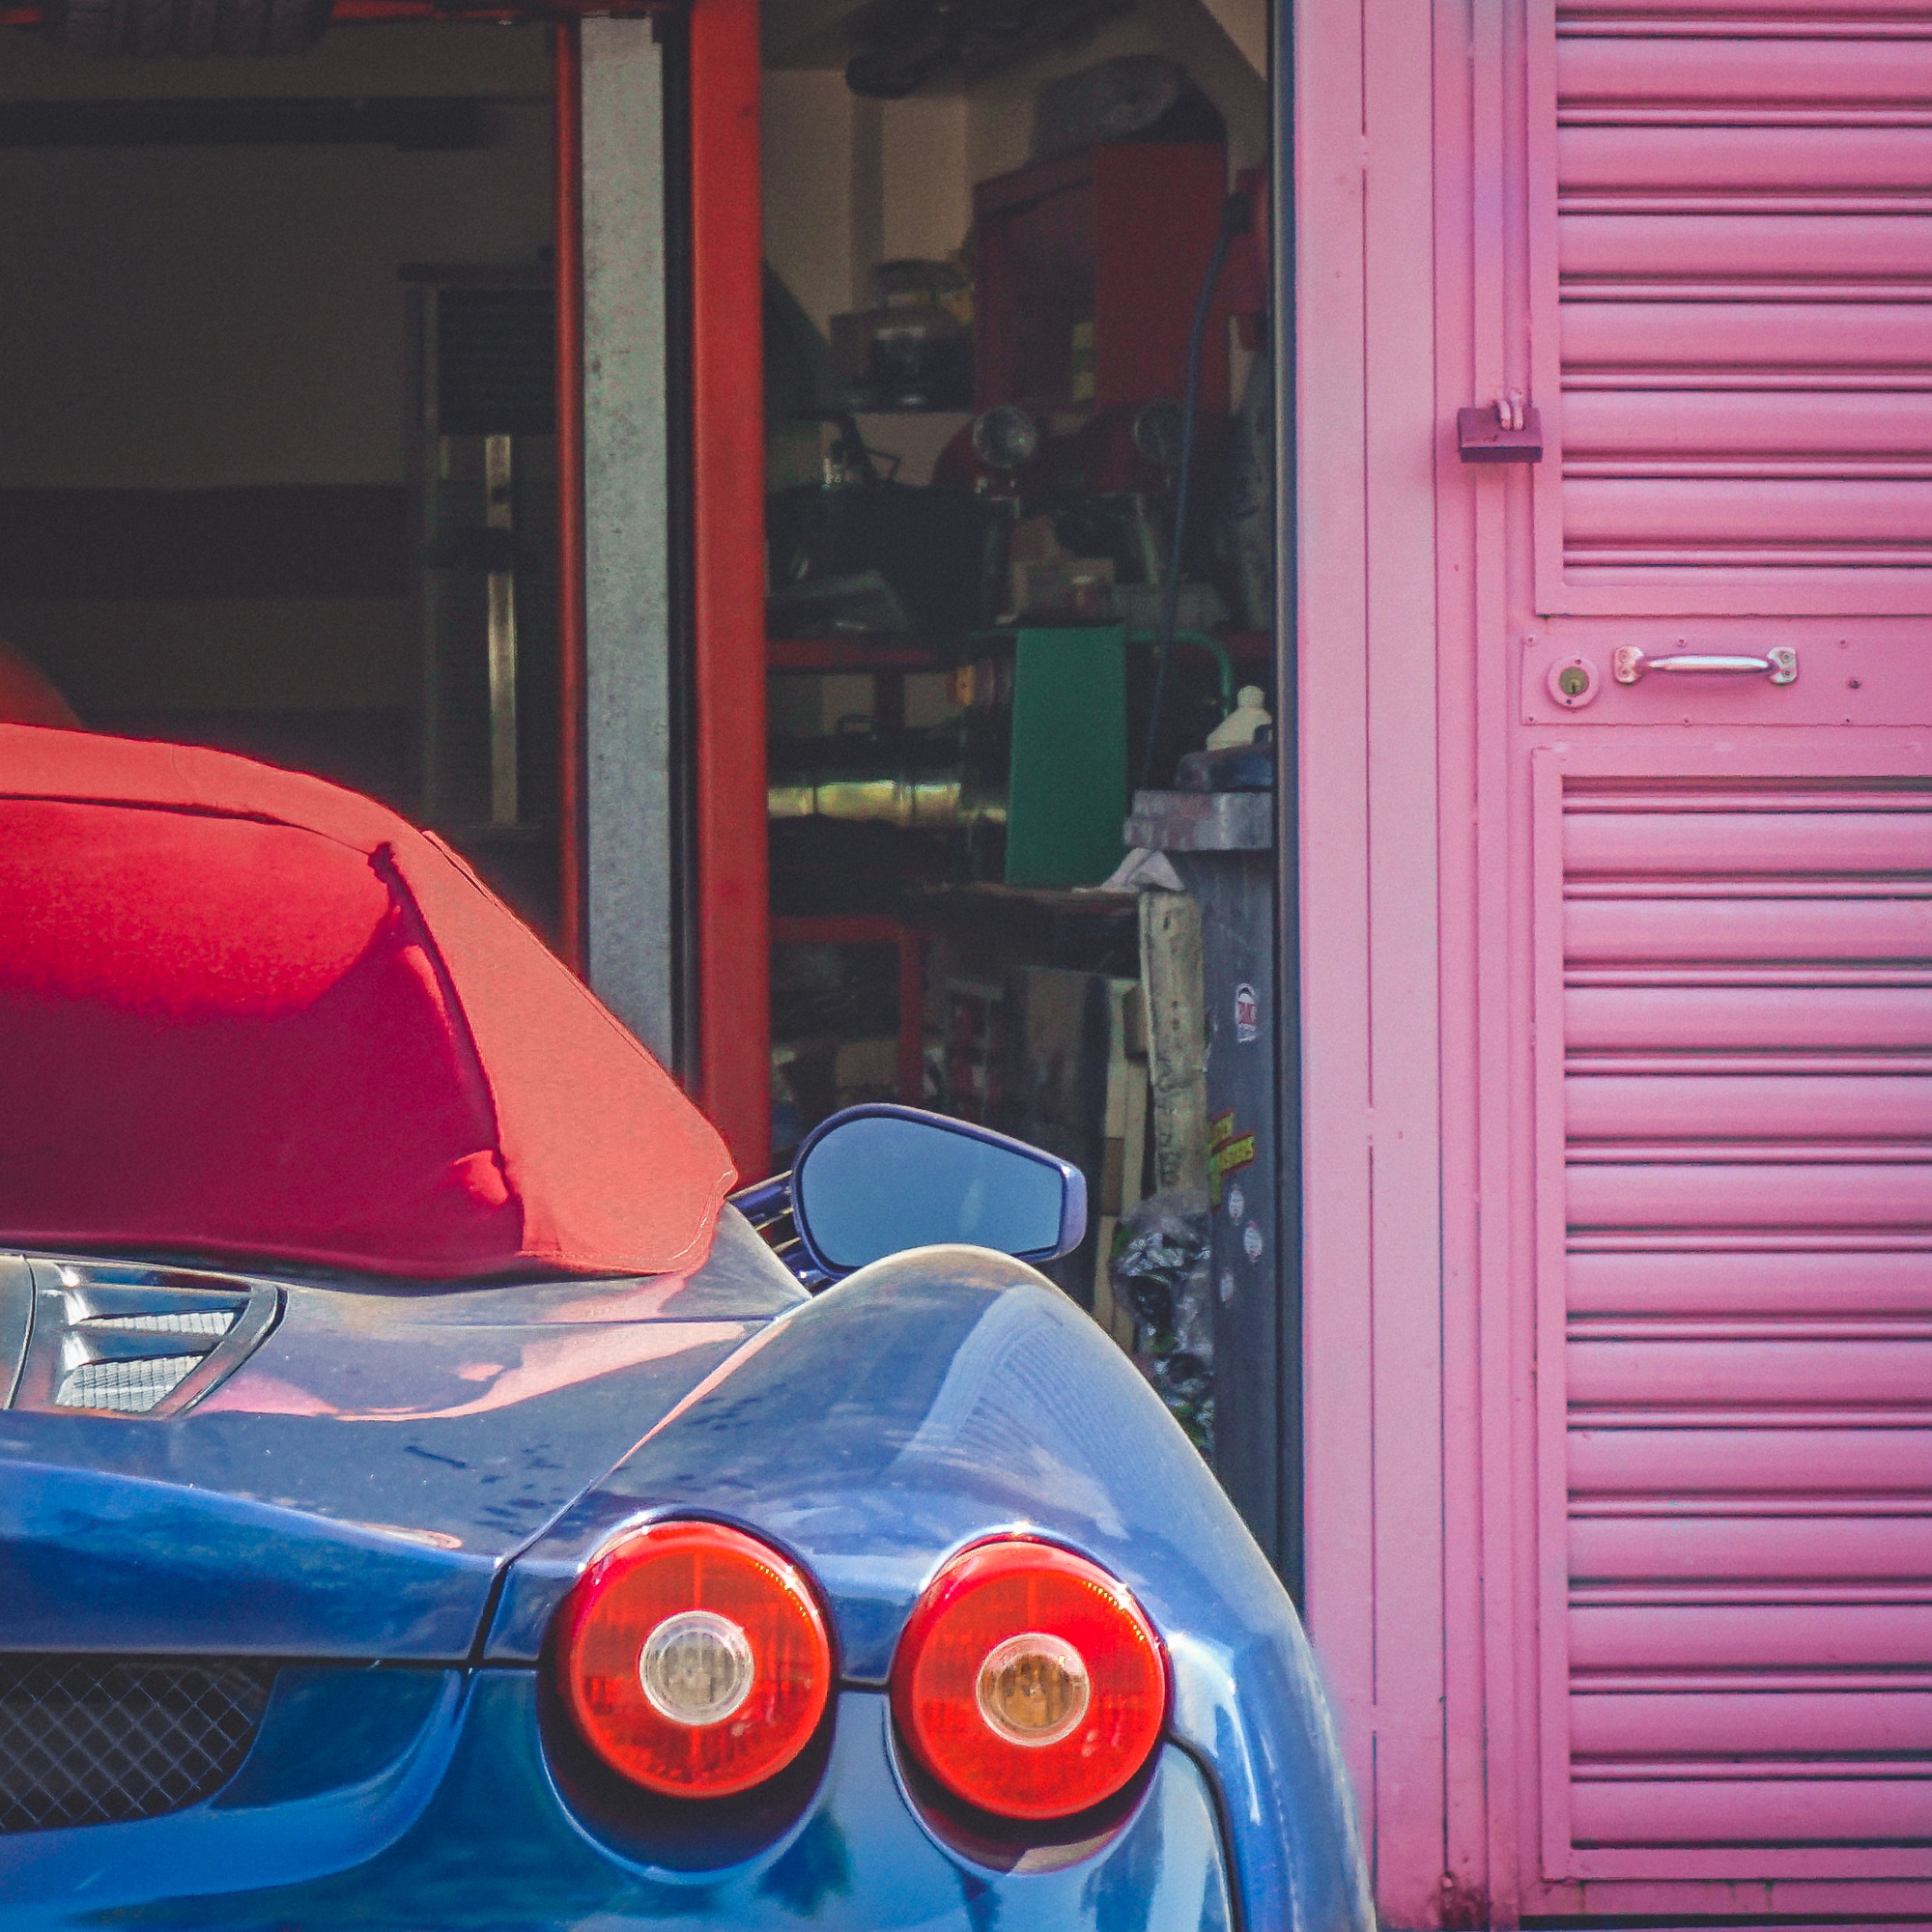
car, red, vehicle, color, garage, blue, industry, sports car, supercar, ferrari, screenshot, land vehicle, automobile make, automotive exterior, automotive design, luxury vehicle